Yorkville Sound

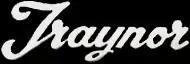
Original Traynor logo; Yorkville Sound's first brand

The line of products was sold with Traynor logos on the front and rear nameplates reading "mfg. by Yorkville Sound."